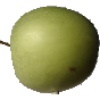
Label: apple_granny_smith